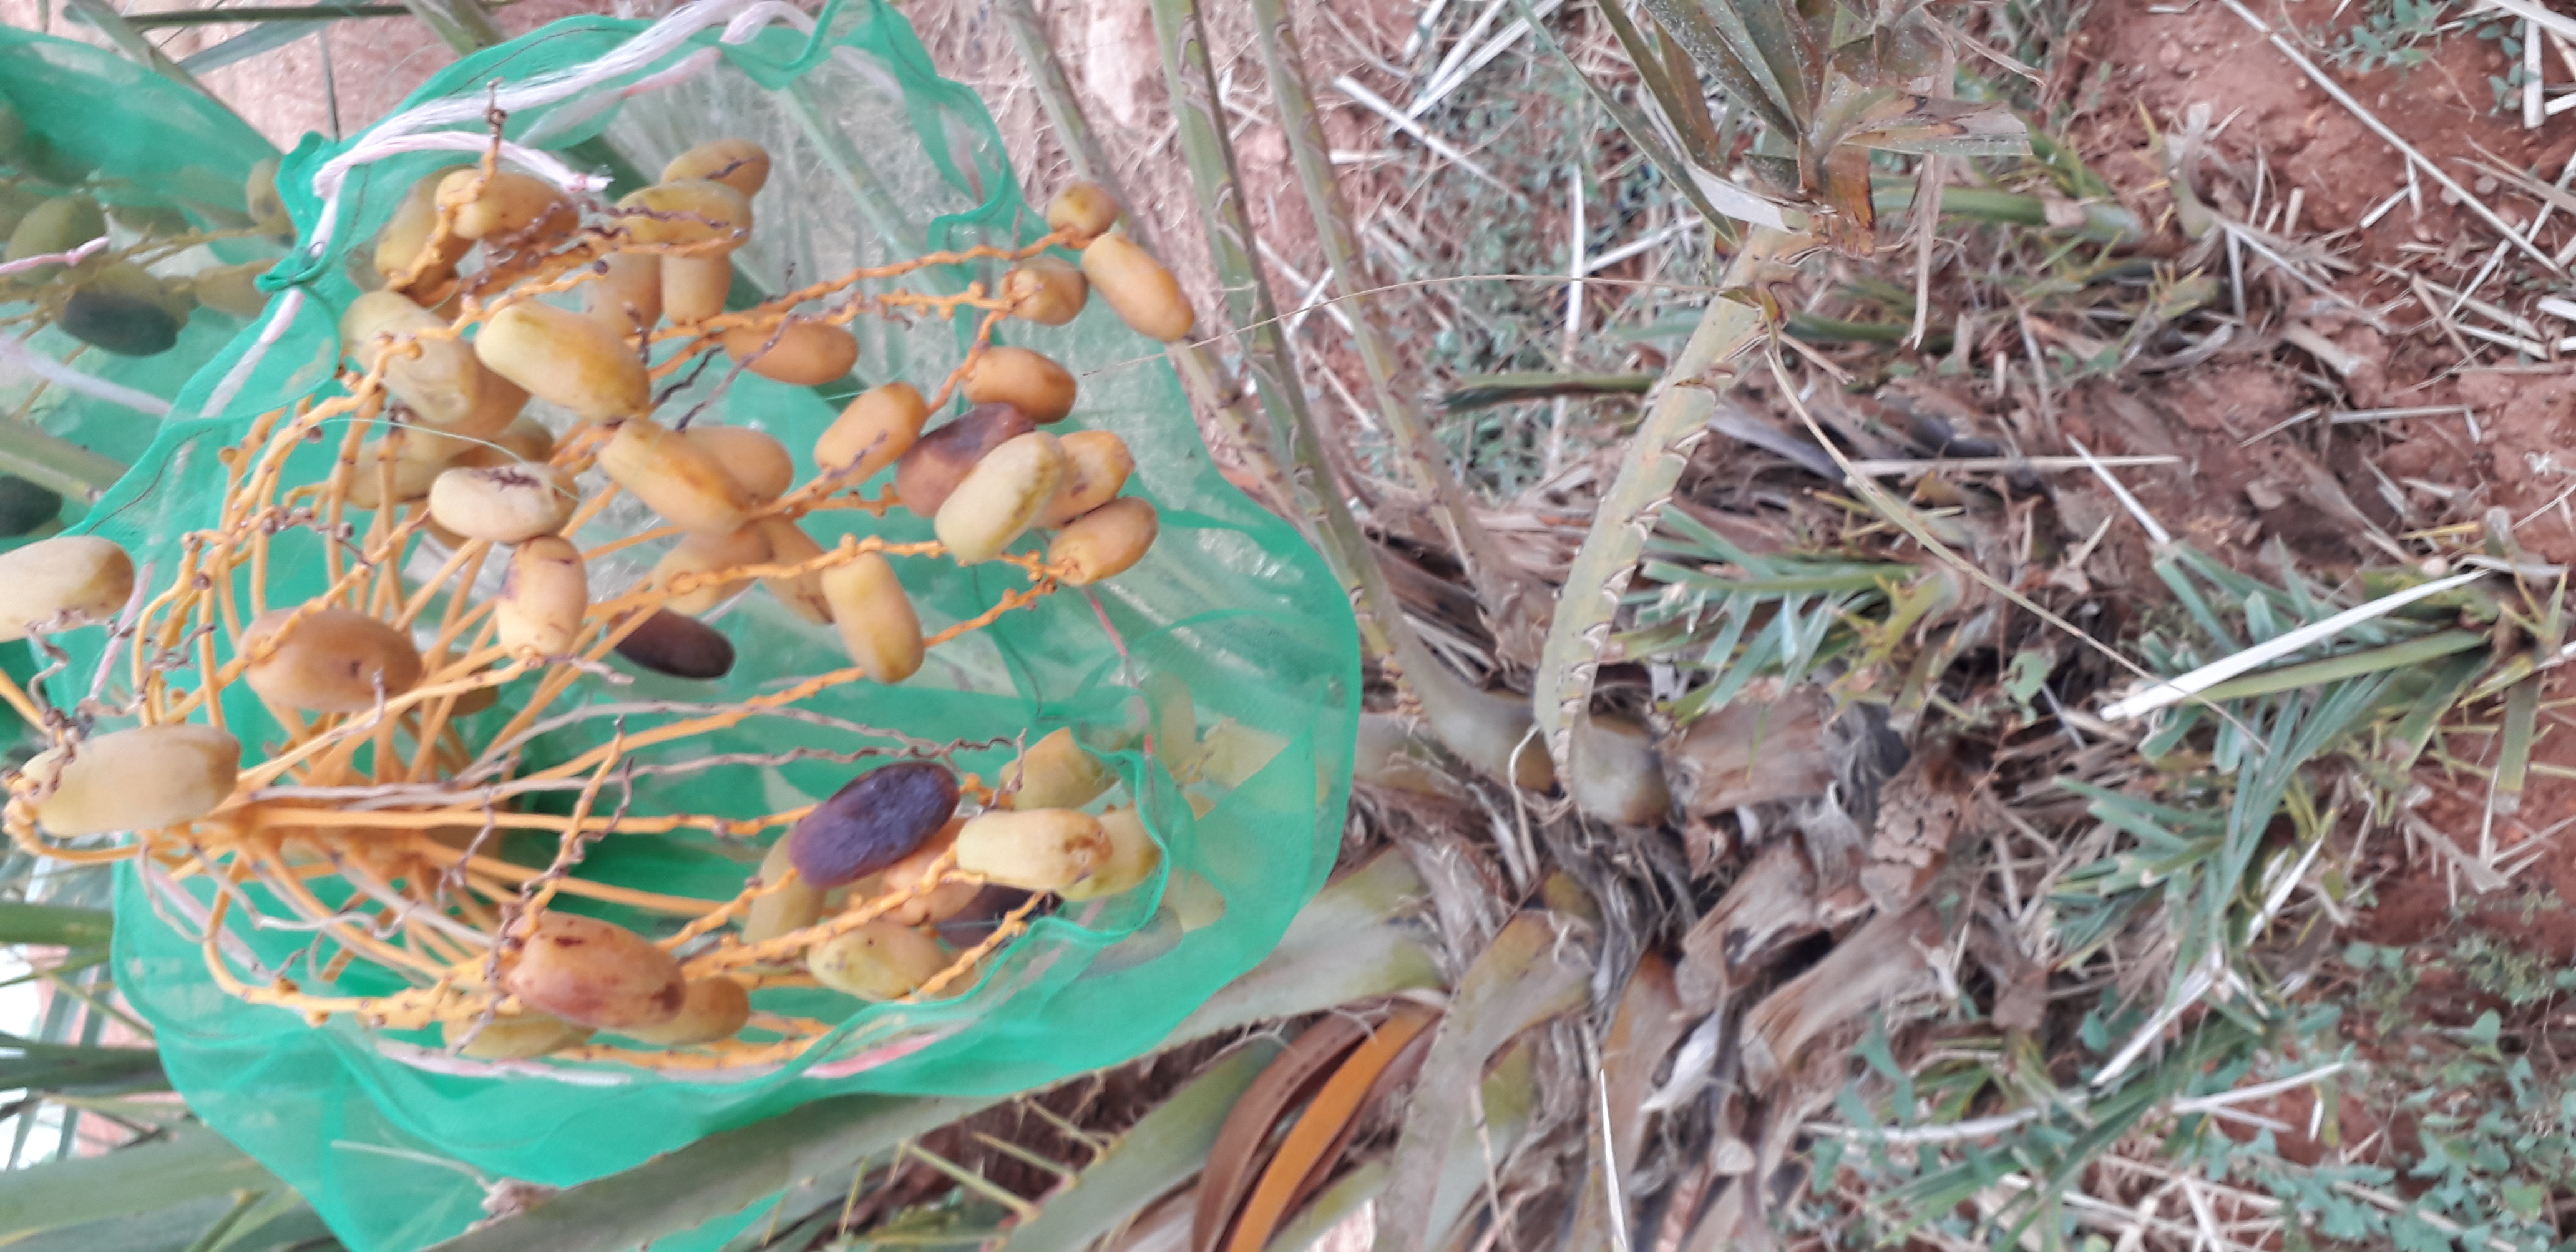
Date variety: Boumajhoul